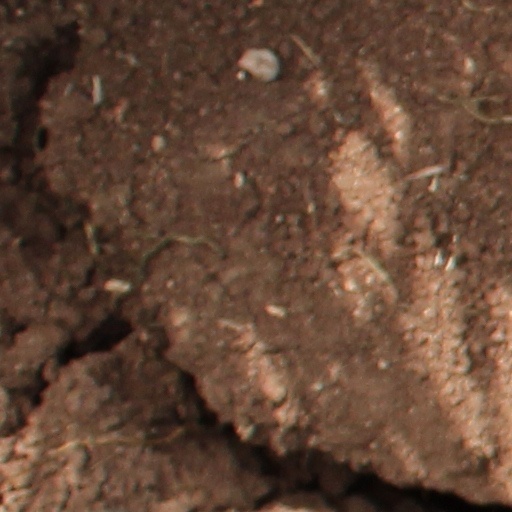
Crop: wheat